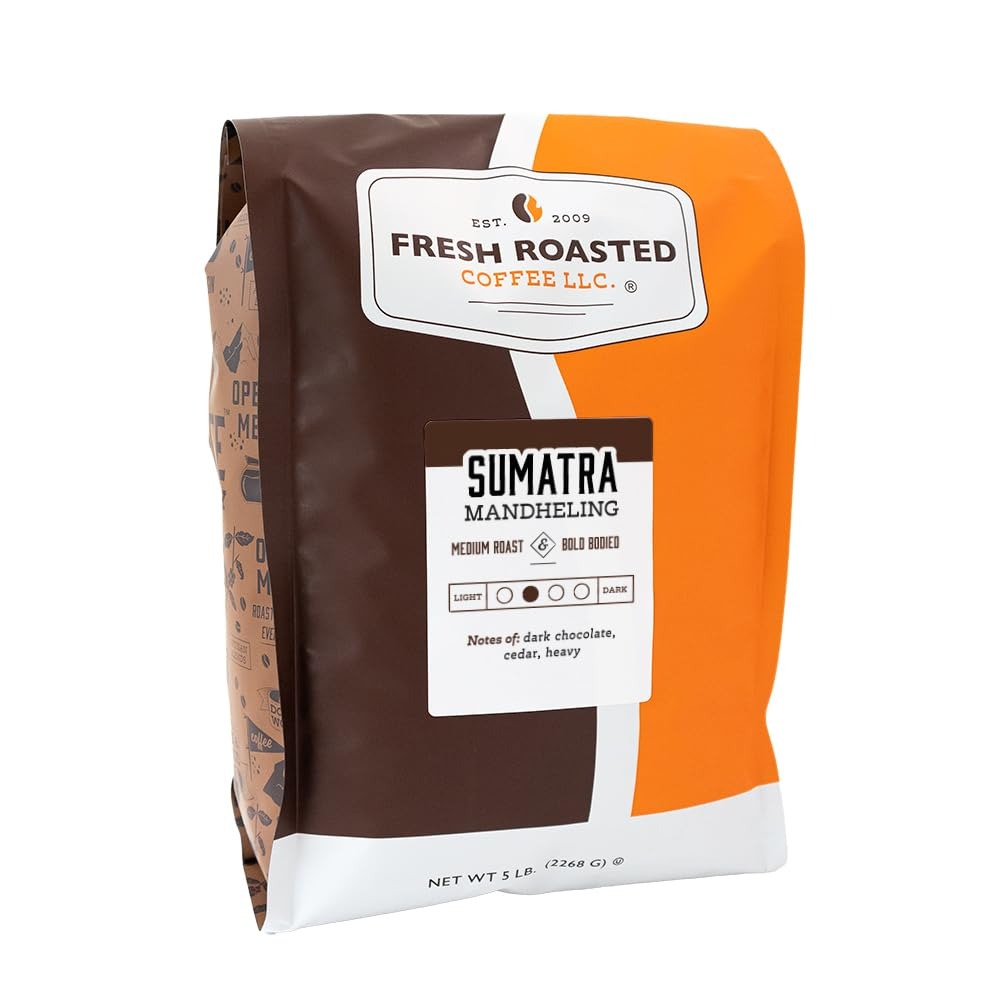
Item Name: Fresh Roasted Coffee,100% Sumatra Mandheling | 5 lb (80 oz) | Single Origin | Medium Roast | Kosher | Whole Bean
Bullet Point 1: Sumatra Mandheling coffee is widely known for possessing a smooth chocolate flavor with earthy undertones. This bold and medium roasted Sumatra coffee is perfect for those who prefer Indonesian coffees with low acidity and full mouthfeel.
Bullet Point 2: Unlike some other coffees you could choose, this is not a blend. This bag contains 100% Arabica coffee from Sumatra, no additives, artificial flavors or preservatives.
Bullet Point 3: Single-Origin From Bener Meriah Sumatra. Bold Body, Medium Roast. Ateng, Tim Tim, and Bourbon Varietals, Grown 1,200-1,500 masl. Wet Hulled & Sun-Dried.
Bullet Point 4: Coffee For Everybody whether you’re a casual coffee drinker or a third wave connoisseur. Fresh Roasted Coffee is family-owned, sustainably sourced and proudly roasted, blended, and packaged in the United States of America. We offer more than 80 varieties of whole bean and ground coffee, coffee pods, and unroasted coffee.
Bullet Point 5: Fresh Roasted Coffee is roasted on Loring SmartRoasters to reduce our carbon footprint and provide superior flavor. Fresh Roasted Coffee nitrogen flushes every bag to remove flavor-stealing oxygen and keep your coffee at its freshest and best tasting for as long as possible. Fresh Roasted Coffee bags are resealable and feature a one-way degassing valve.
Bullet Point 6: At Fresh Roasted Coffee We’re committed to sustainability from sourcing to roasting to packaging. There’s also nothing artificial in these single-origin selections - no additives, no fillers, no flavorings.
Bullet Point 7: 100% Arabica Coffee. Certified Orthodox Union (OU) Kosher. Approved for use in standard drip coffee makers as well as espresso machines, automatics, pour overs, Aeropress, French press, moka pot, and percolators.
Product Description: "Sumatra Mandheling coffee is widely known for possessing a smooth chocolate flavor with earthy undertones. This bold and medium roasted Sumatra coffee is perfect for those who prefer Indonesian coffees with low acidity and full mouthfeel. Coffees from Sumatra are often noted for a very strong, immediately earthy flavor. The wet hull process undergone by this coffee plays a specific role in developing the earthy, vegetal and sometimes spiced flavors that can be identified in many premium Sumatran coffee beans. This Indonesian coffee undergoes an overnight fermentation, which swells the coffee beans with water. This type of fermentation transforms the unique flavor profile of Sumatran coffee, bringing about the unique characteristics that we've all come to love from this famous coffee region. Unlike some other coffees you could choose, this is not a blend. This bag contains 100% Arabica coffee from Sumatra, no additives, artificial flavors or preservatives. "
Value: 80.0
Unit: Ounce

Price: 69.95